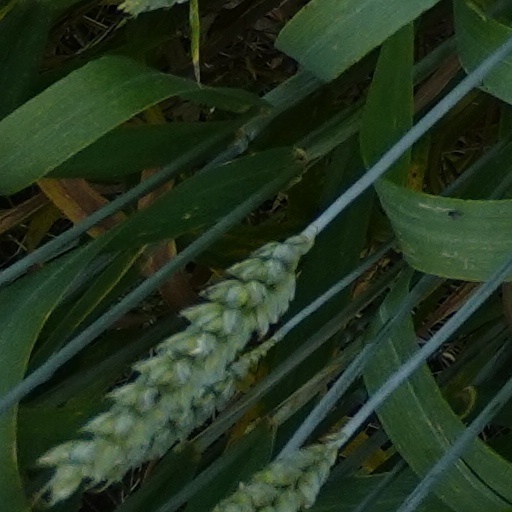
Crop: wheat